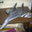
Label: airplane